Sweet Rosie O'Grady (1926 film)

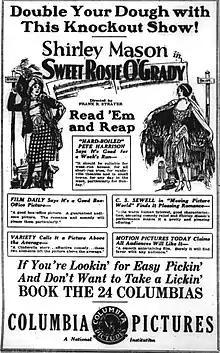
Advertisement

Sweet Rosie O'Grady is a 1926 American silent comedy drama film directed by Frank R. Strayer from a screenplay by Harry O. Hoyt. The film was released by Columbia Pictures on October 5, 1926, and stars Shirley Mason, Cullen Landis, and E. Alyn Warren.